Nathan B. Devereaux Octagon House

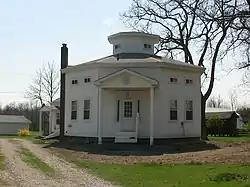

The Nathan B. Devereaux Octagon House is an historic octagonal house located at 66425 Eight Mile Road in Northfield Township, Washtenaw County, Michigan. The house is one of only three extant octagonal houses in Washtenaw County, and remains in excellent and near original condition. It was placed on the National Register of Historic Places in 2003.